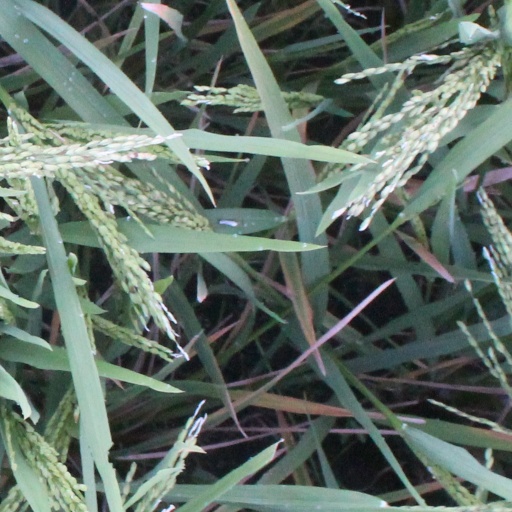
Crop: rice